Havel of Markvartice

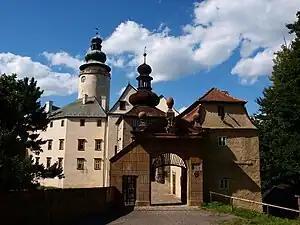
Lemberk Castle

Havel of Markvartice, also Havel of Lemberk or Gallus of Lämberg; "fl." 1230–1255) was a Bohemian nobleman, Lord of Lemberk Castle and burgrave of Kladsko.